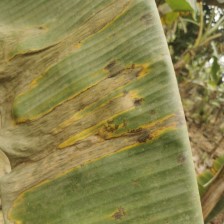
Label: pestalotiopsis